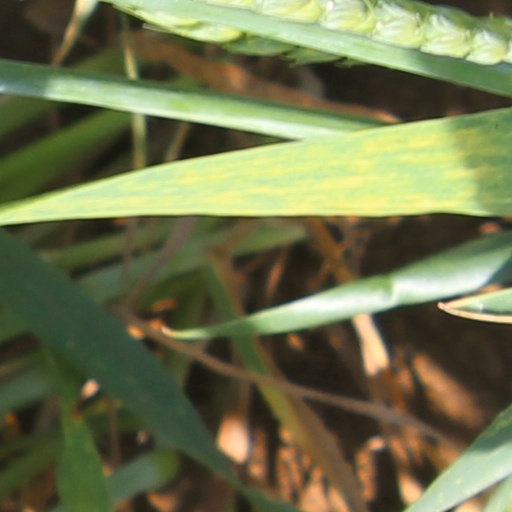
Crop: wheat